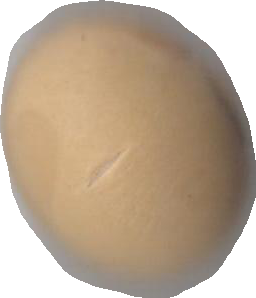
Variety: Dega